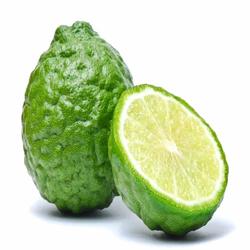
Label: Lemon